William Strode (poet)

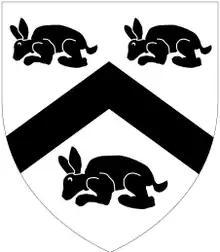
Arms of Strode: "Argent, a chevron between three conies courant sable"

William Strode (c. 1602 – 1645) was an English poet, Doctor of Divinity and Public Orator of Oxford University, one of the Worthies of Devon of John Prince (d.1723).